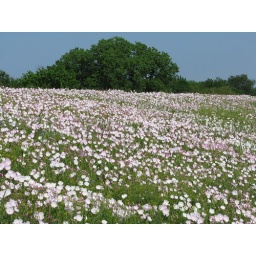
wildflowers growing on the dam of the lake near our house